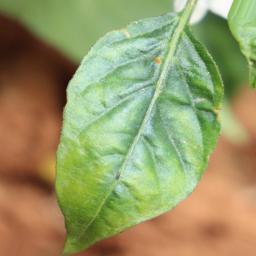
Label: mites_and_trips